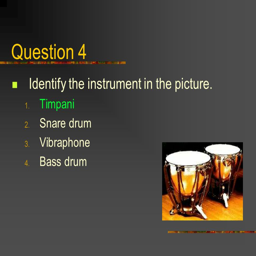
question identify the instrument in the picture .